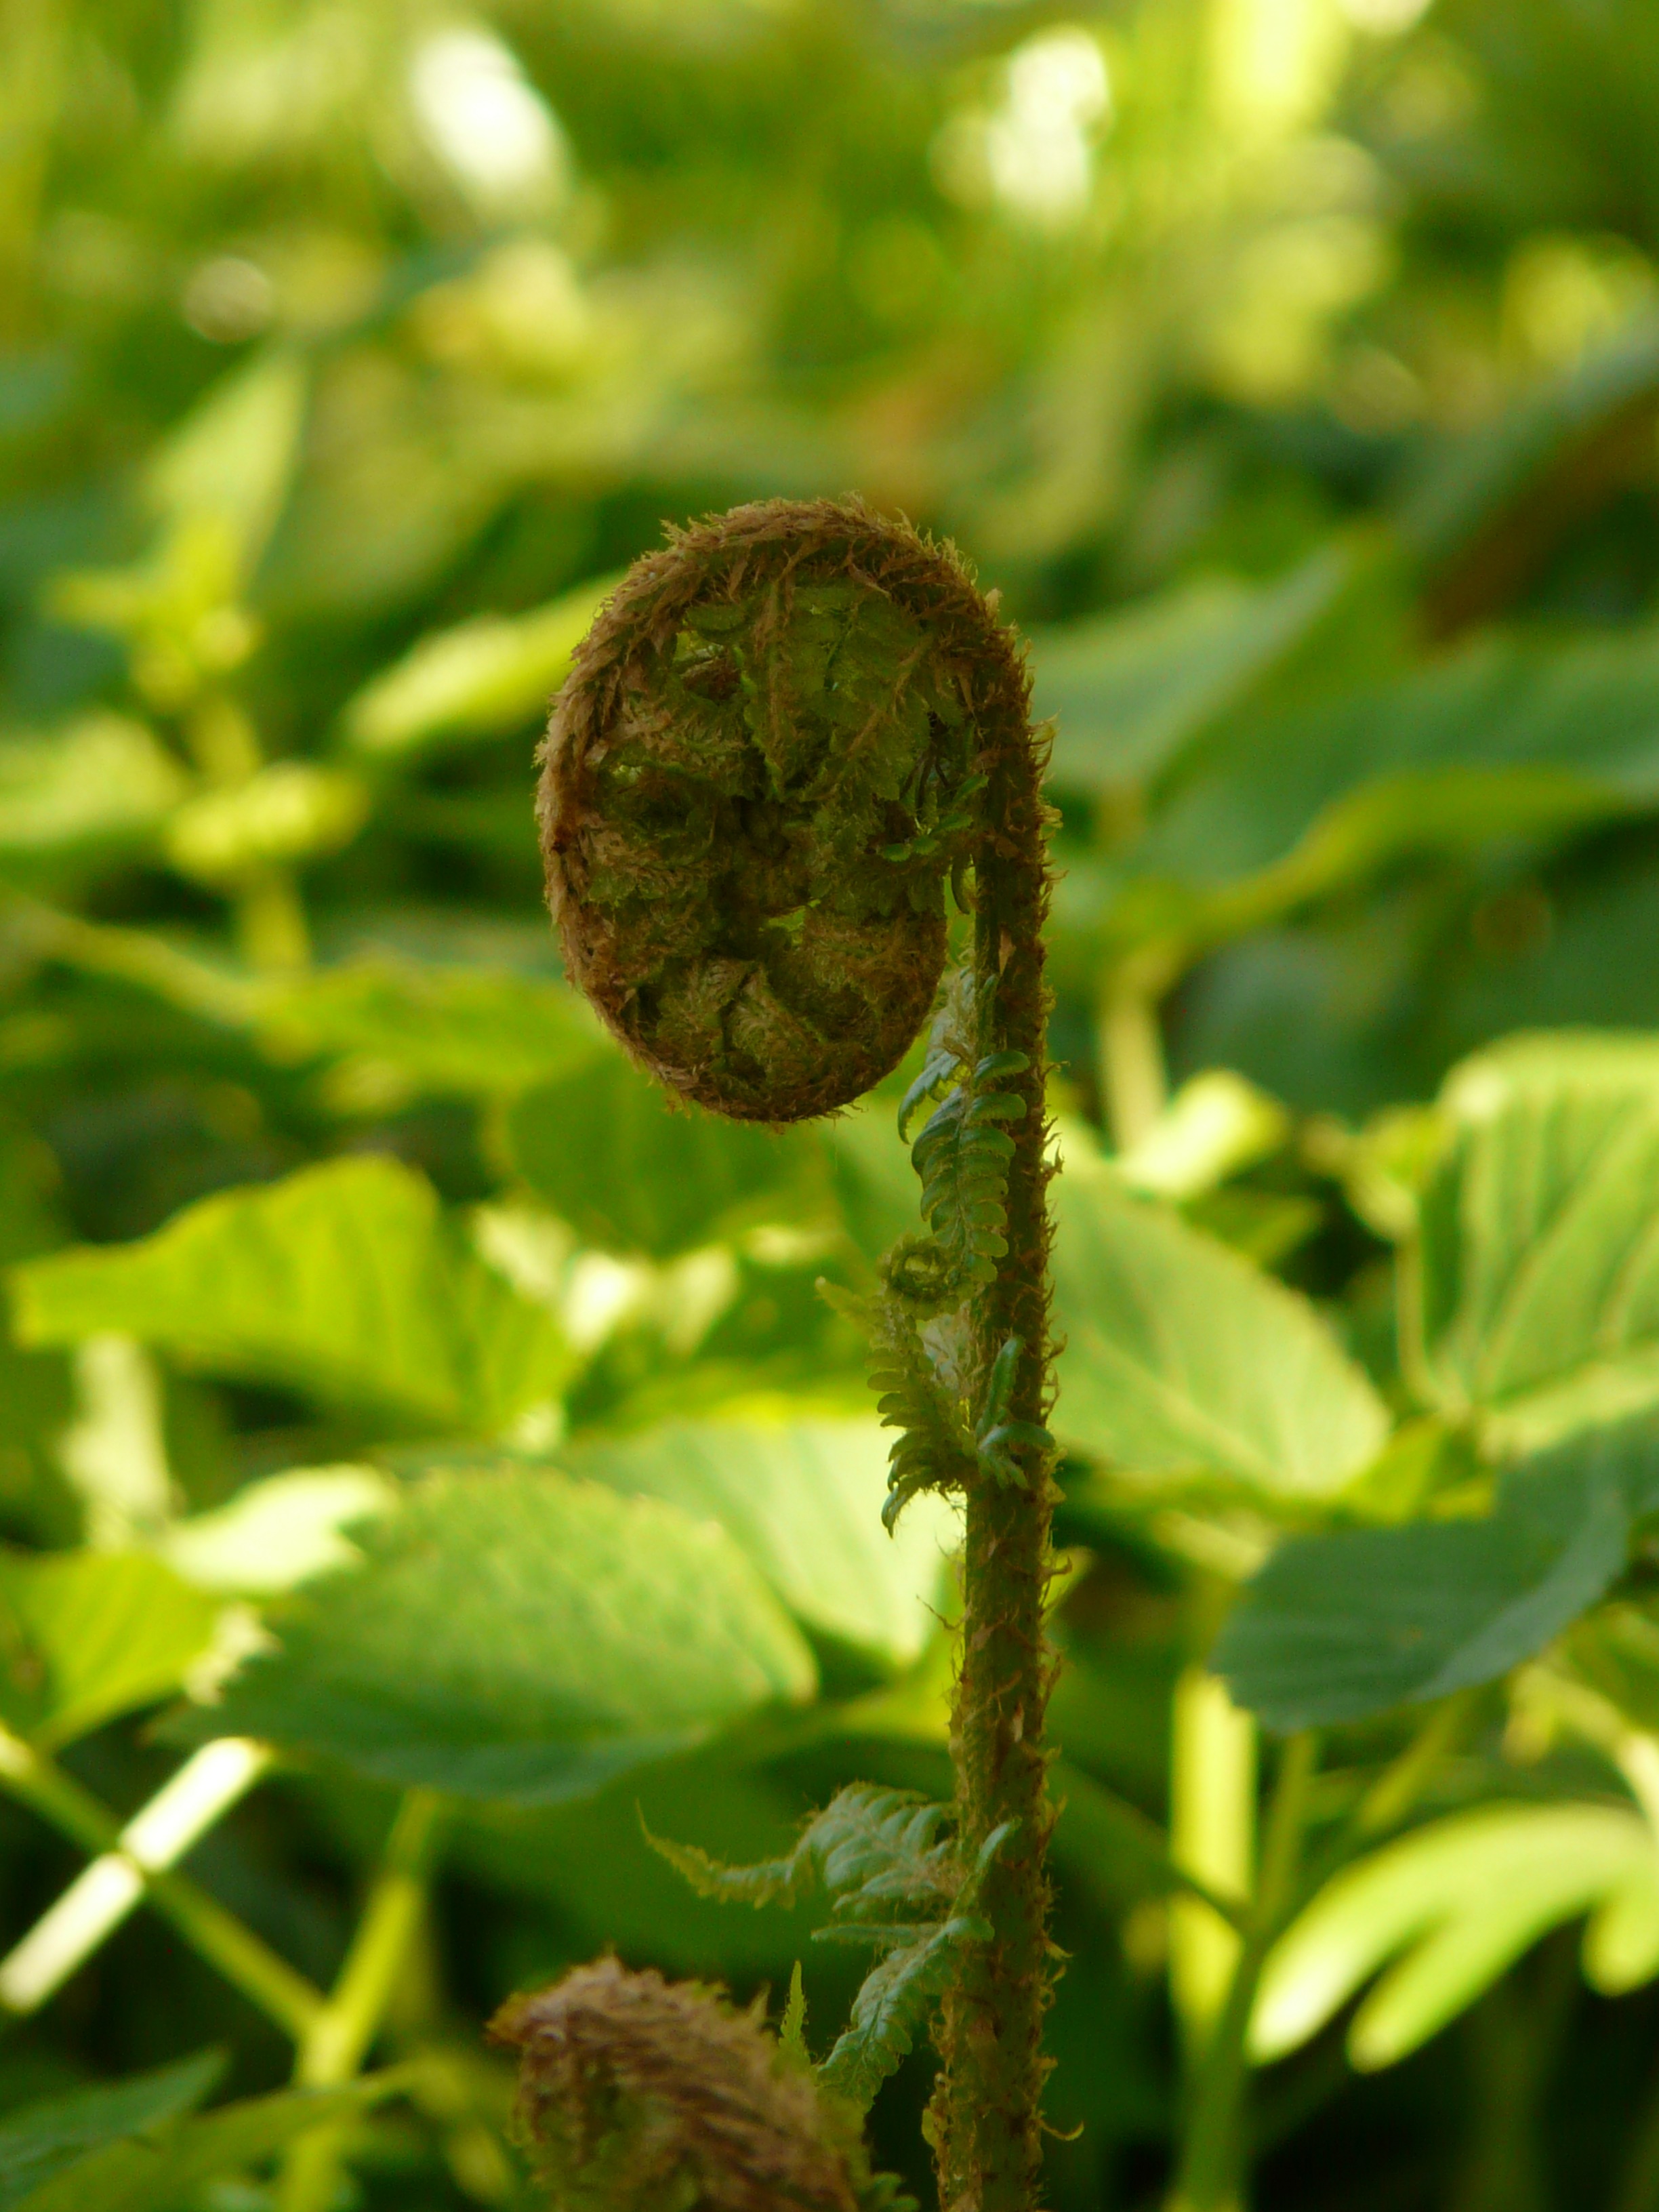
nature, plant, leaf, flower, green, herb, produce, botany, flora, fern, wildflower, roll, macro photography, flowering plant, fiddlehead, plant stem, land plant, domestic goldschuppenfarn, gold scale fern, dryopteris affinis, woodfern, dryopteris